Brunello di Montalcino

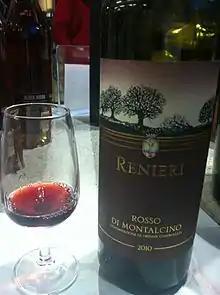
A Rosso di Montalcino made from 100% Sangiovese in the Brunello di Montalcino region

The Sangiovese grape is the most widely planted grape in the Montalcino region and is the only permitted grape in the Brunello di Montalcino DOCG. The particular clones of Sangiovese are unique to the Montalcino region and have developed in adaption to that area's specific "terroir". The altitude and climate of the Montalcino region has provided an area where Sangiovese ripens more fully and consistently than anywhere else in Tuscany. These factors contribute to the body, color, extract and tannins commonly associated with Brunello di Montalcino. In contrast to Chianti, the other famous Sangiovese based wine of Tuscany, Brunello di Montalcinos have a more fleshy texture with common aromas and flavors of blackberry, black cherry, black raspberry, chocolate, leather and violets.